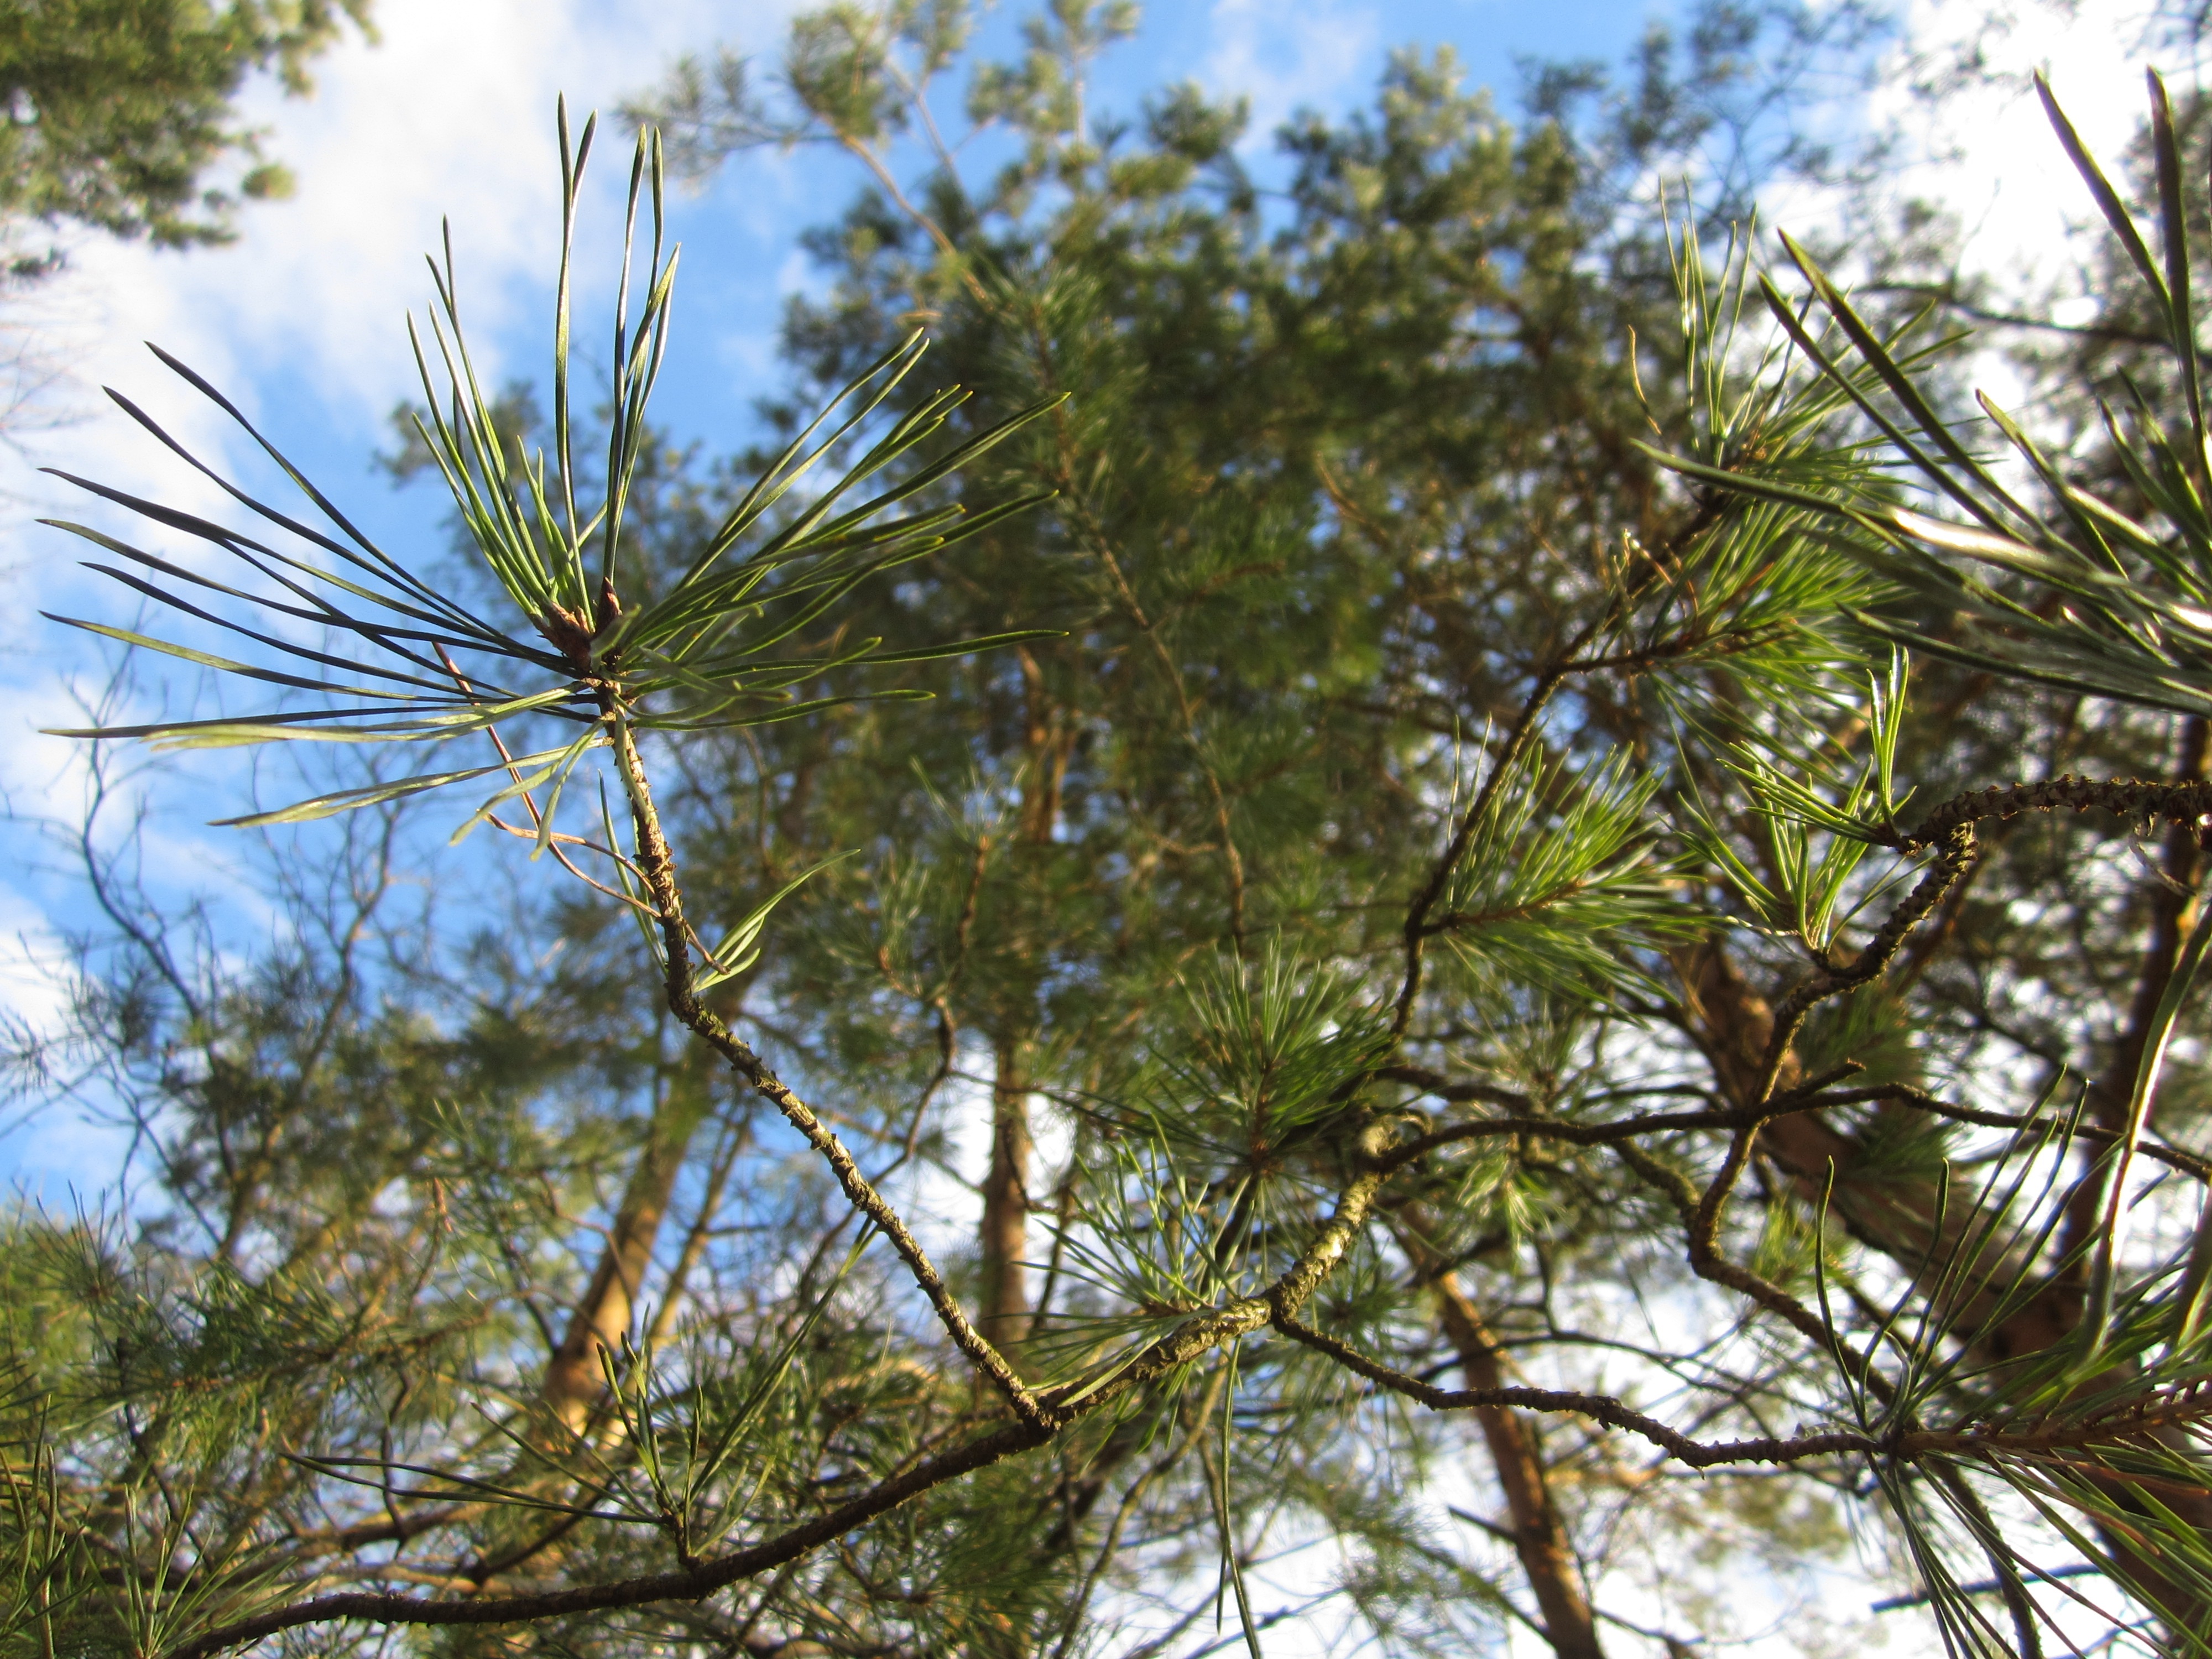
landscape, tree, nature, forest, grass, outdoor, branch, plant, wood, leaf, flower, trunk, pine, wild, green, natural, evergreen, botany, fir, flora, conifer, spruce, larch, ecosystem, casuarina, flowering plant, forest trees, forest landscape, biome, pine family, green backgrounds, background green, woody plant, temperate coniferous forest, land plant